Philip Neame

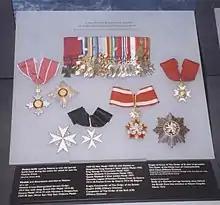
Neame's medal collection at the Imperial War Museum

In August 1945 Neame was appointed Lieutenant Governor of Guernsey in the local rank of lieutenant-general where he served until 1953. He also held the honorary posts of Colonel Commandant of the Corps of Royal Engineers from February 1945 to 1955 and Colonel 131 (Airborne) Engineer Regiment from January 1948.